National Aviation University

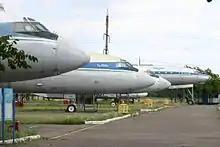
Aviation Museum in Kryvyi Rih

Research Institute of Technological Systems within Ministry of Education and Science of Ukraine and; Ministry of Industrial Policy;